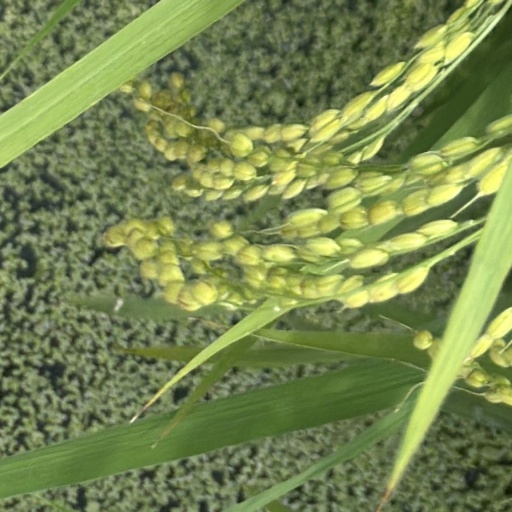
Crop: rice